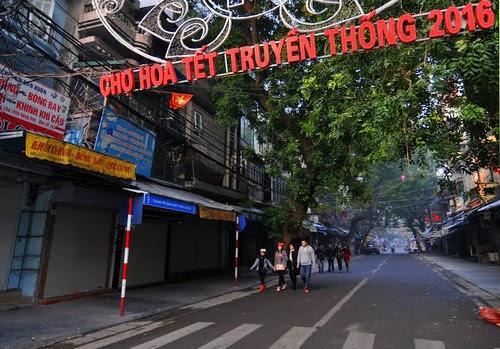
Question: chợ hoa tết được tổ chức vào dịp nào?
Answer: tết